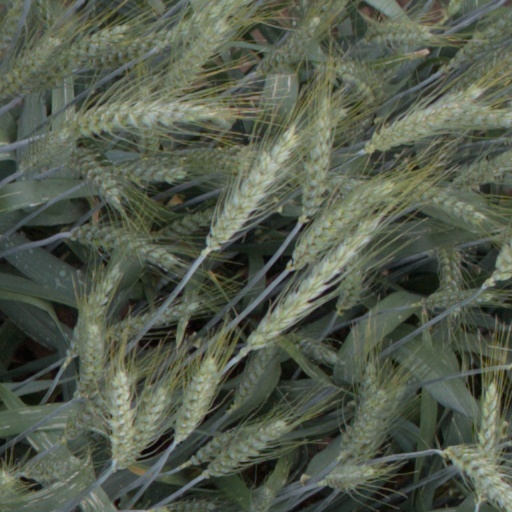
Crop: wheat